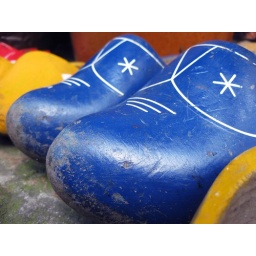
spotted at the flea market in Delft.